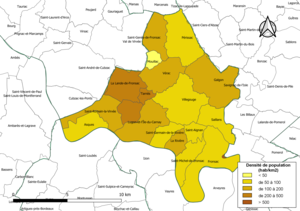
Carte des densités de population (millésimée 2016) des communes de la communauté de communes la Communauté de communes du Fronsadais, département de la Gironde, France. Composition au 1er janvier 2019.
La communauté de communes du Fronsadais est un établissement public de coopération intercommunale français, situé dans le département de la Gironde, en région Nouvelle-Aquitaine.